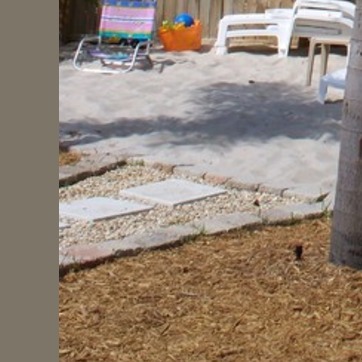
Material: stone